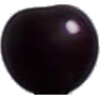
Label: Cherry Wax Black 1